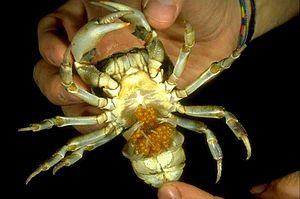
Potamon fluviatile est une espèce de crabe d'eau douce appartenant à la famille Potamidae. Il est aussi nommé crabe des fleuves ou crabe d'eau douce d'Europe.